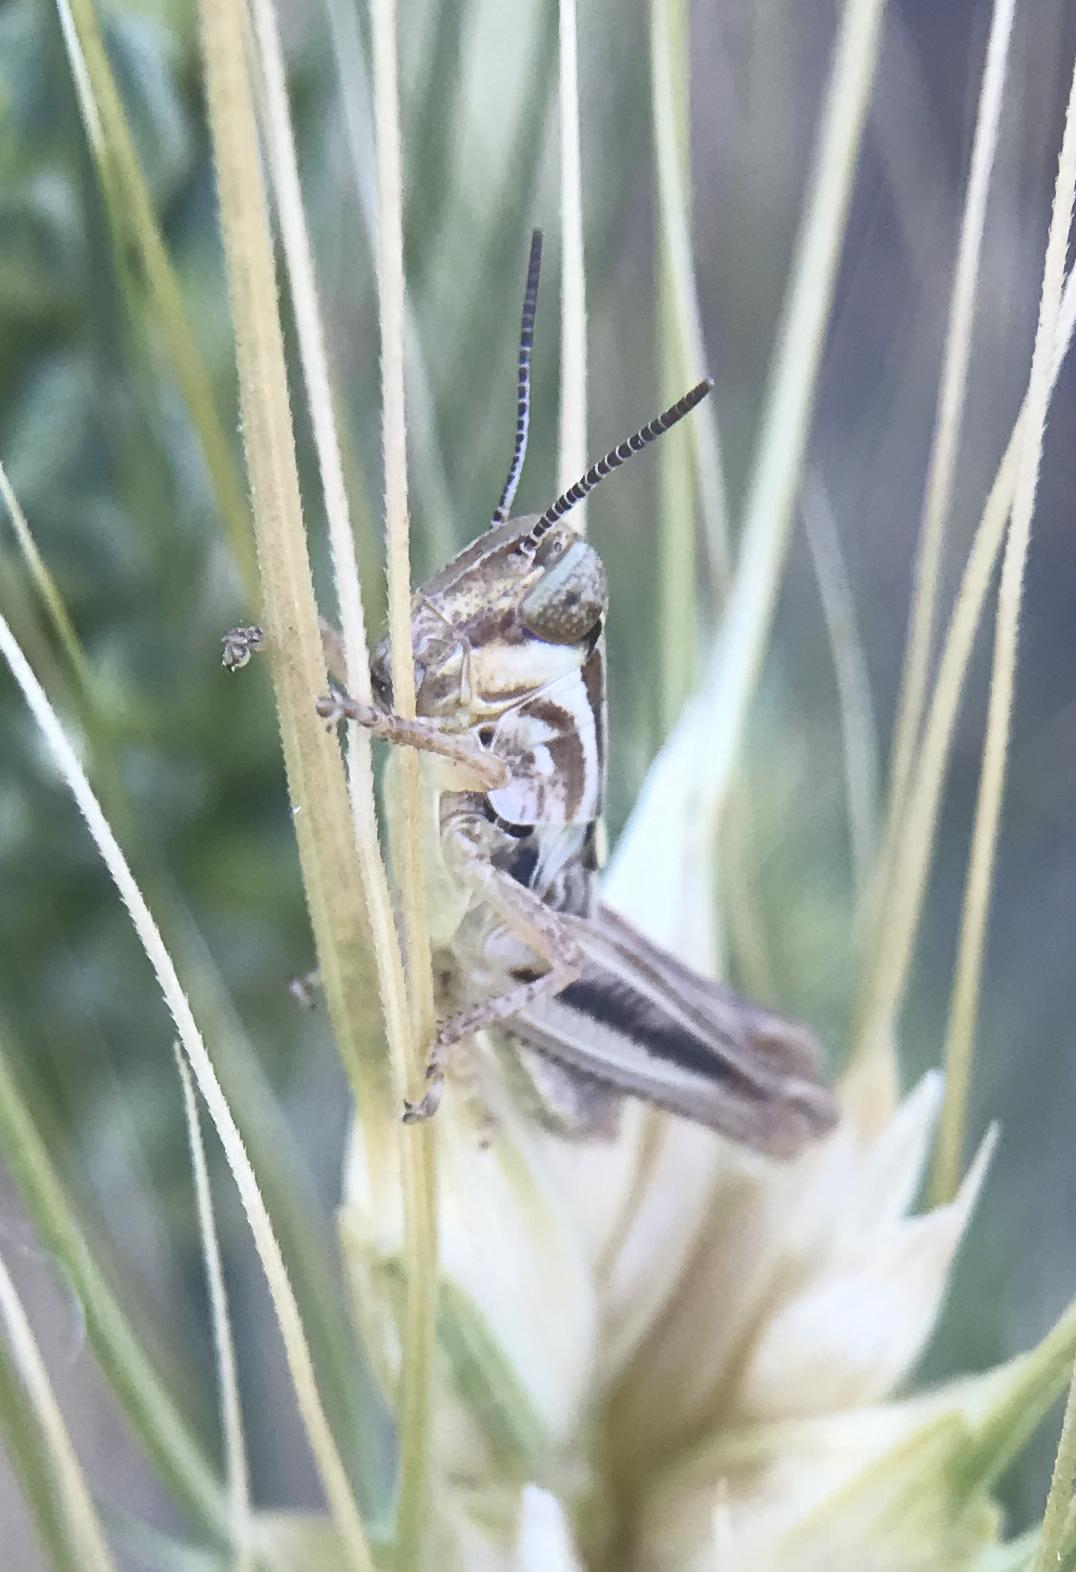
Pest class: occasional_pest